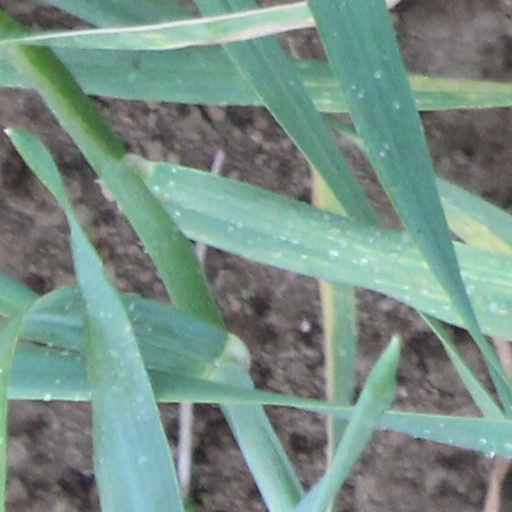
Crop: wheat